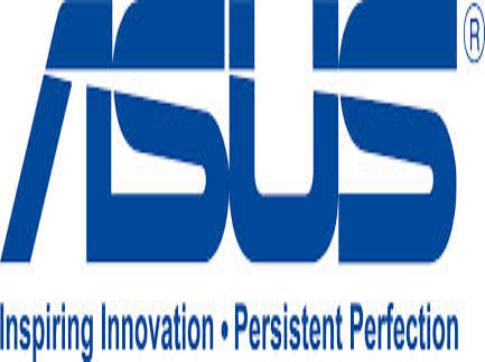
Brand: ASUS
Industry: Electronic